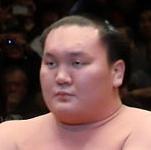
Age: 26